Ruslan and Ludmila (film)

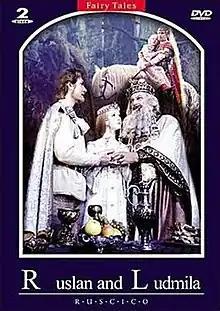
DVD cover

Ruslan and Ludmila is a 1972 film directed by Aleksandr Ptushko. It is based on the 1820 poem of the same name written by Alexander Pushkin.